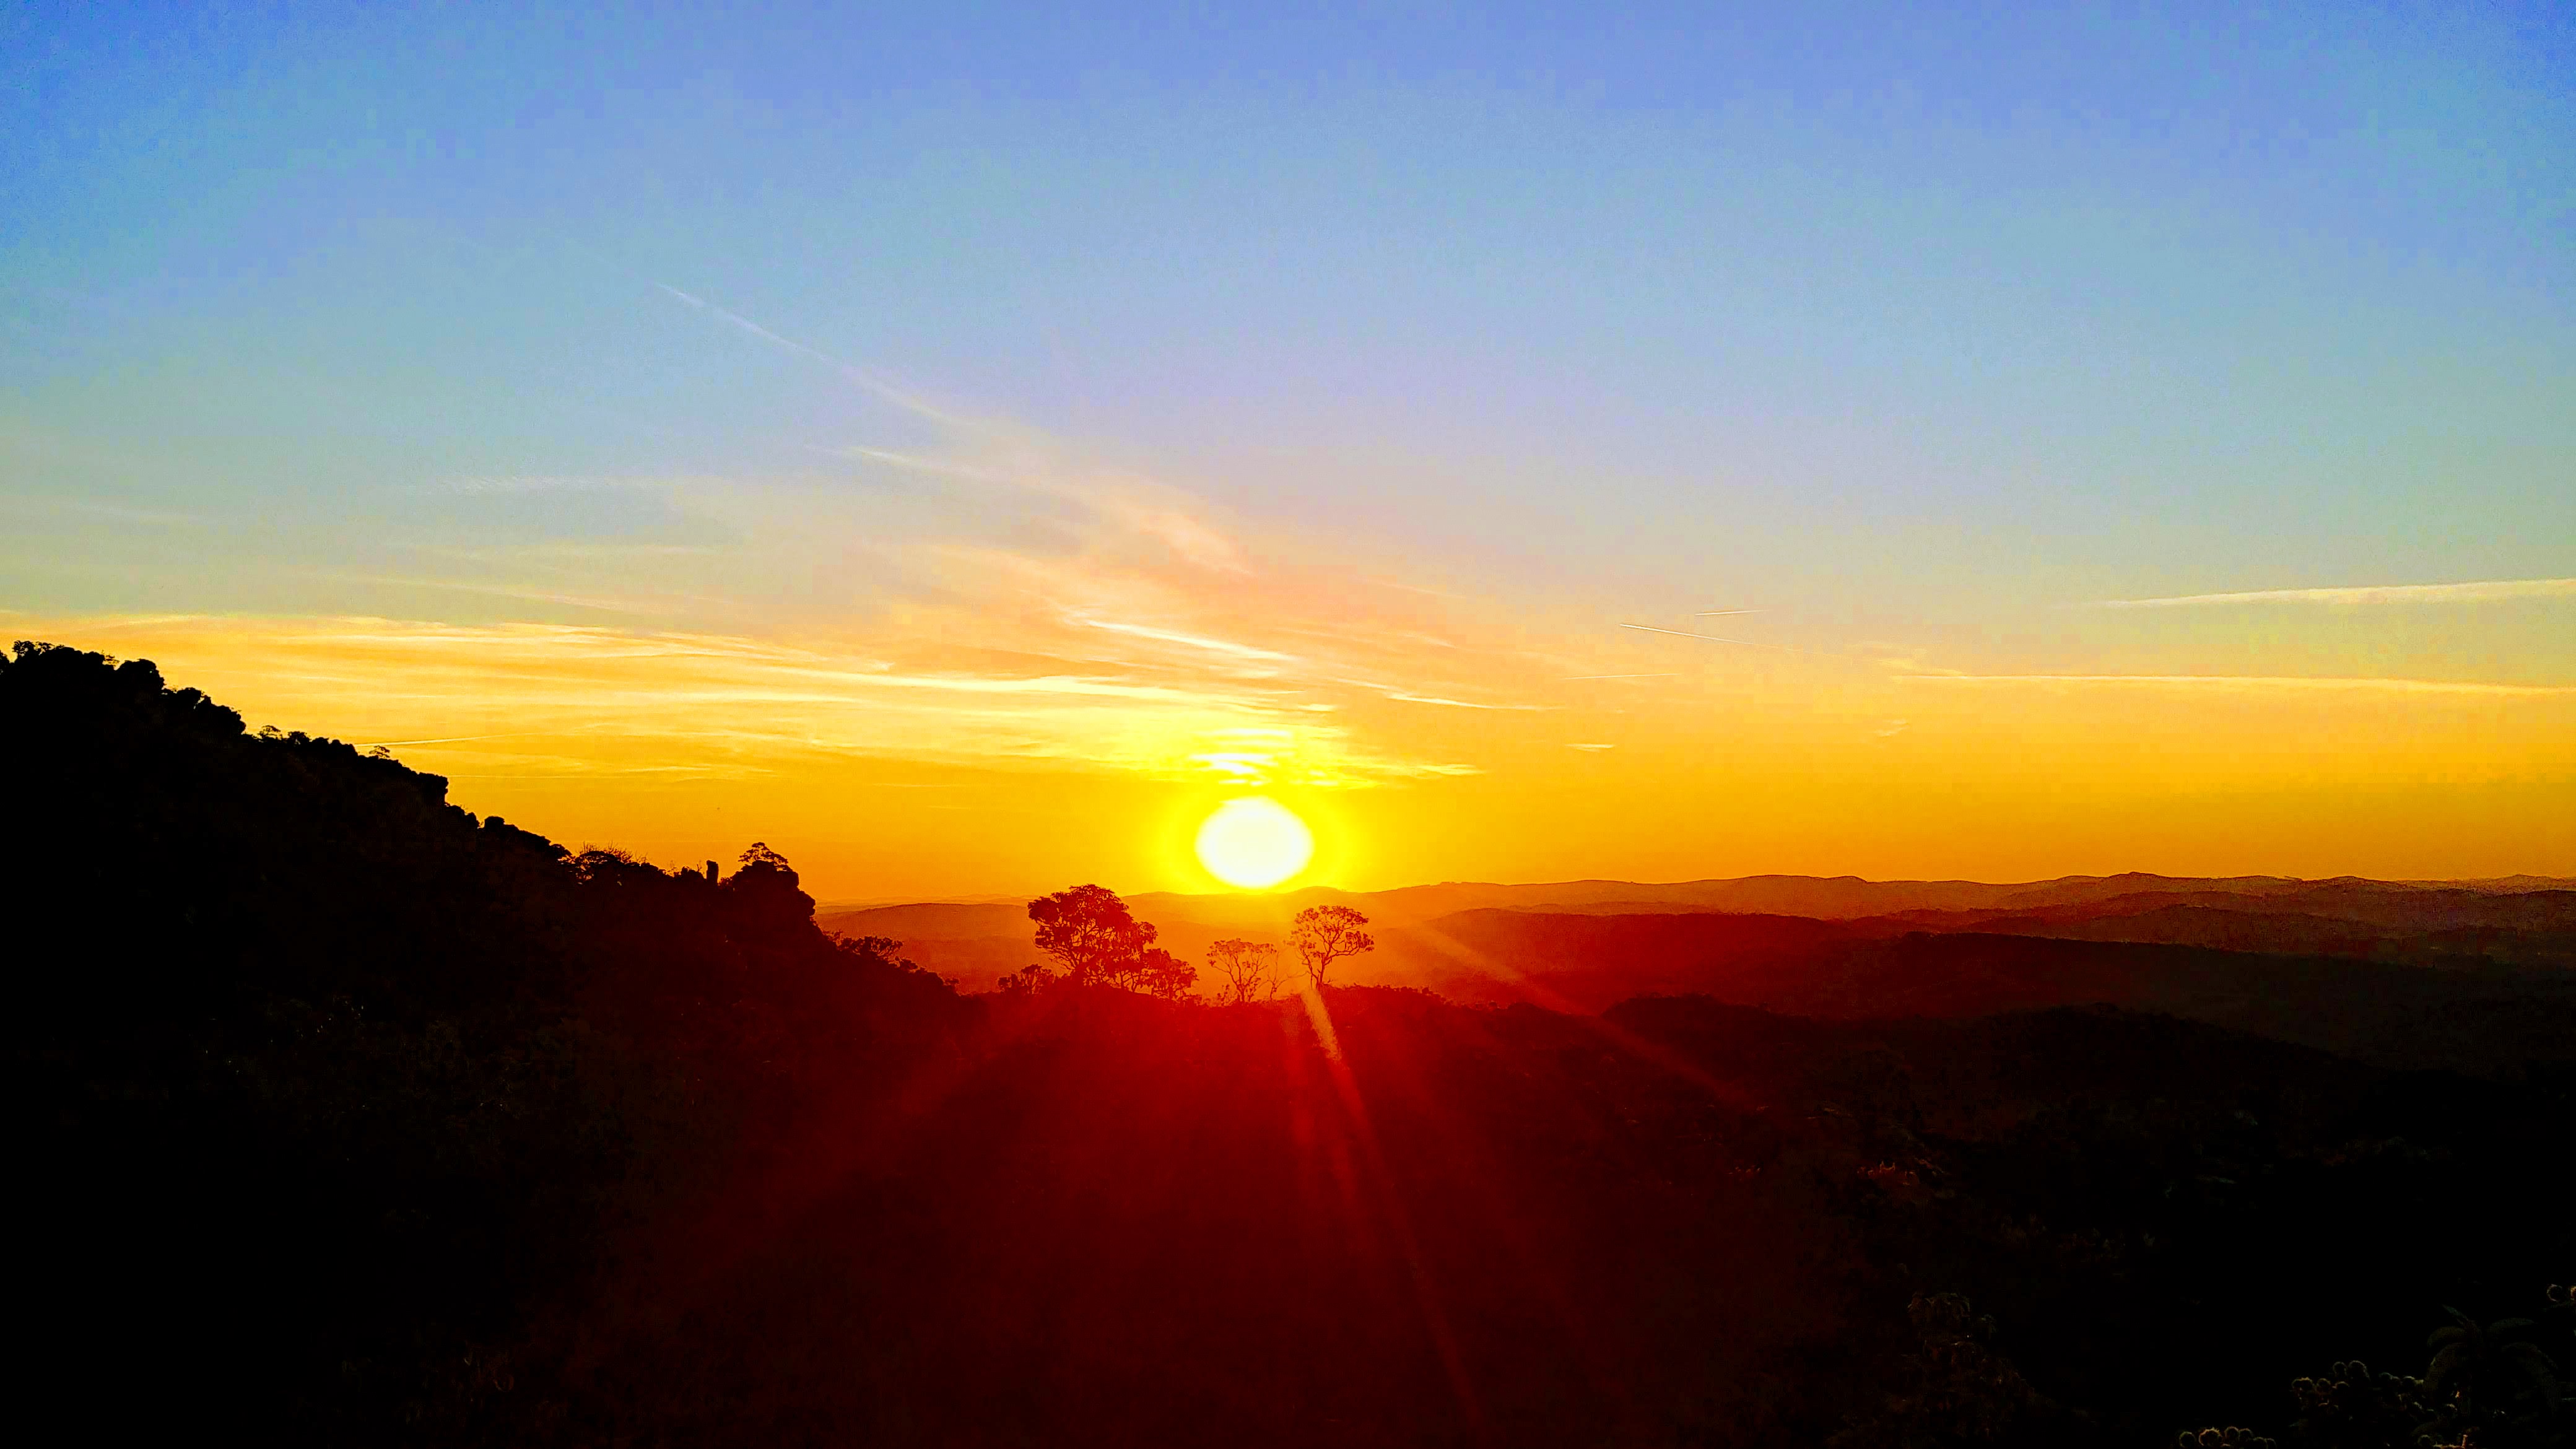
christopher, sky, sunrise, horizon, sunset, sun, morning, natural landscape, evening, atmospheric phenomenon, sunlight, afterglow, cloud, dawn, atmosphere, dusk, astronomical object, red sky at morning, tree, hill, calm, landscape, mountain, hill station, sea, heat